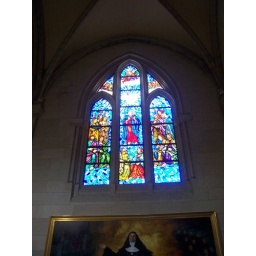
A stained glass window in the cathedral